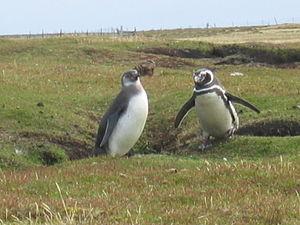
L'île Georges est une des îles des Malouines, située au sud de l'île Speedwell et au sud-ouest de la Malouine orientale.